Denglong (mythology)

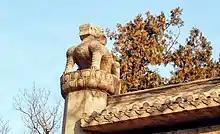
Denglong on a Confucian Temple

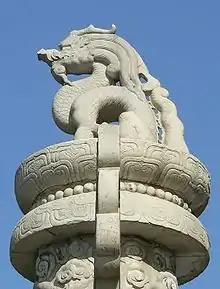
On a huabiao

For status, Denglong resides up on the centre of the universe, where there is two lotuses, right-side-up and upside down, where there are Sumeru with Buddhist prayers beads, thus Denglong is considered the master of all.